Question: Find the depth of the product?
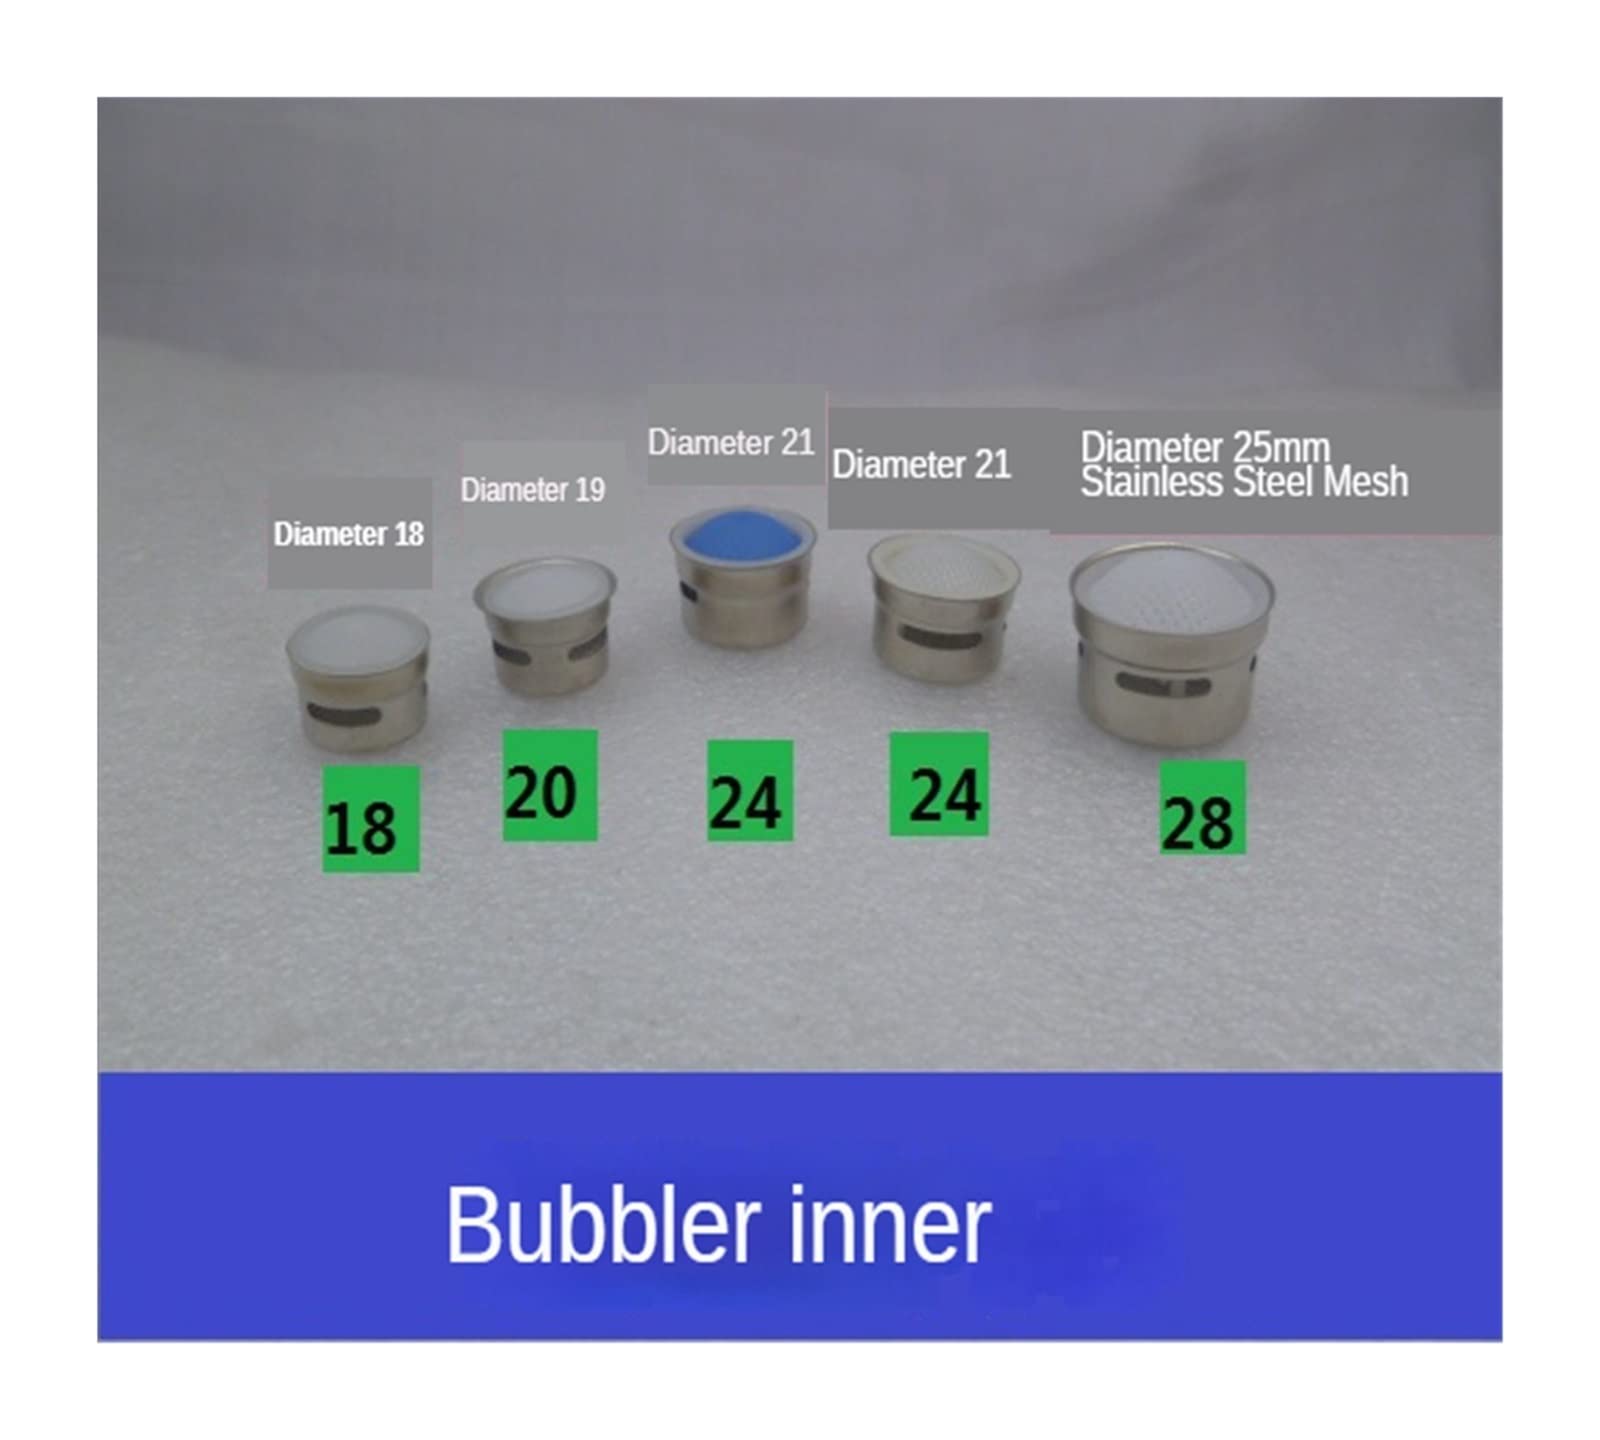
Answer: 25.0 millimetre